Gulf of Mexico

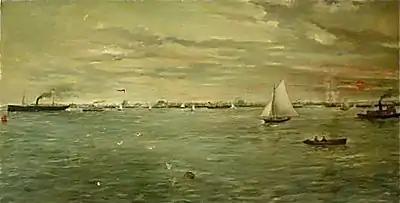
"The Harbor at Galveston", by Verner Moore White (1863–1923)

On January 20, 2025, United States president Donald Trump signed an executive order directing U.S. federal agencies to adopt the name Gulf of America for the gulf waters bounded by the U.S. Although there is no formal protocol on the general naming of international waters, "Gulf of Mexico" is officially recognized by the International Hydrographic Organization, which seeks to standardize the names of international maritime features for certain purposes and counts all three countries adjacent to the gulf as member states. Major online map platforms and several U.S.-based media outlets voluntarily adopted the change. Mexican president Claudia Sheinbaum objected to the declaration of a name change.